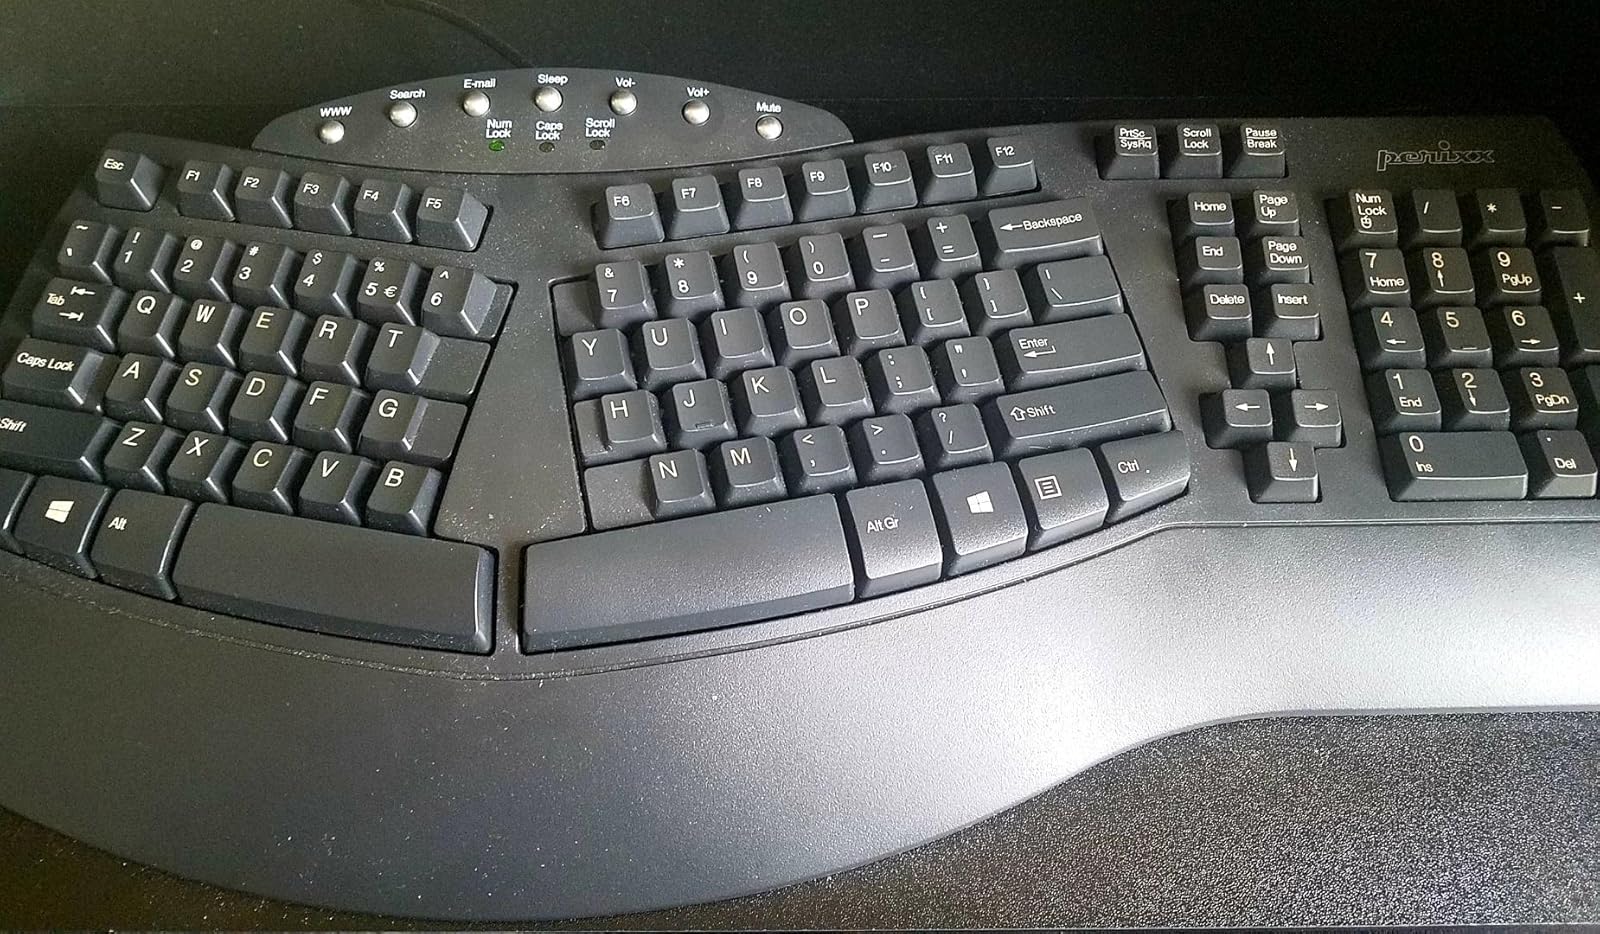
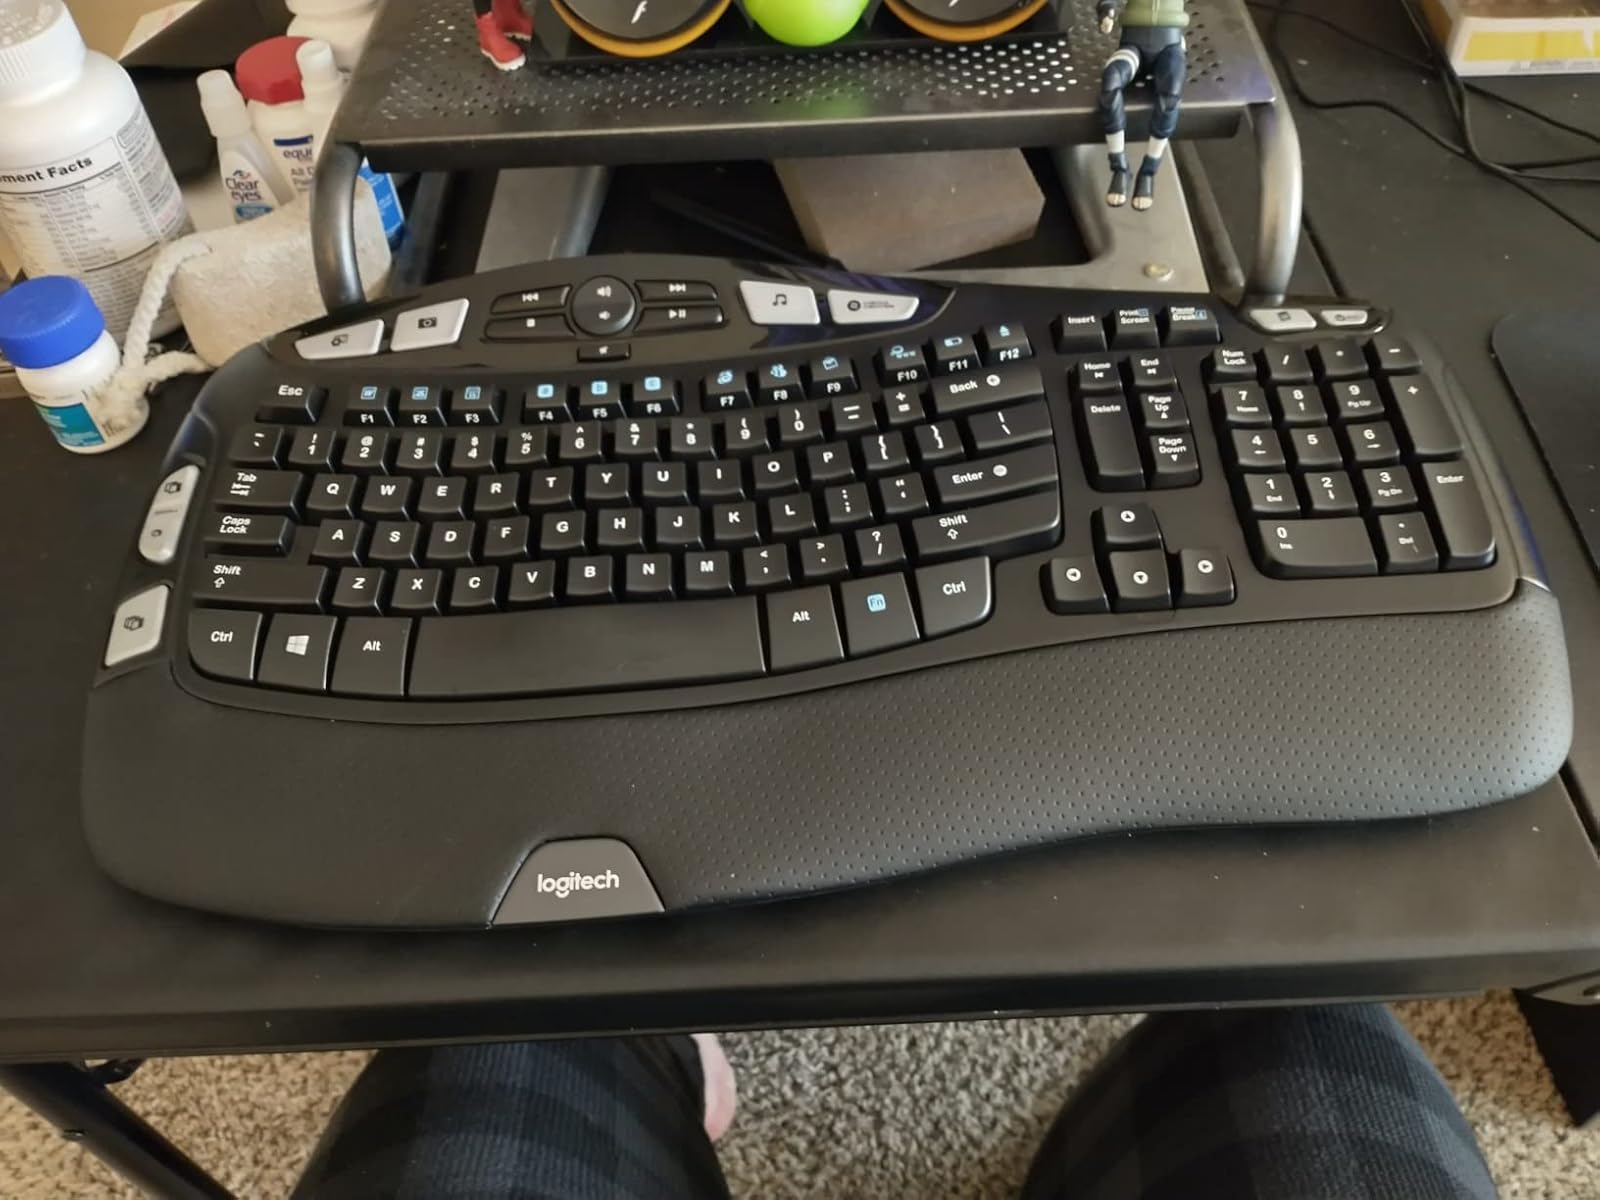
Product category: keyboard
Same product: no